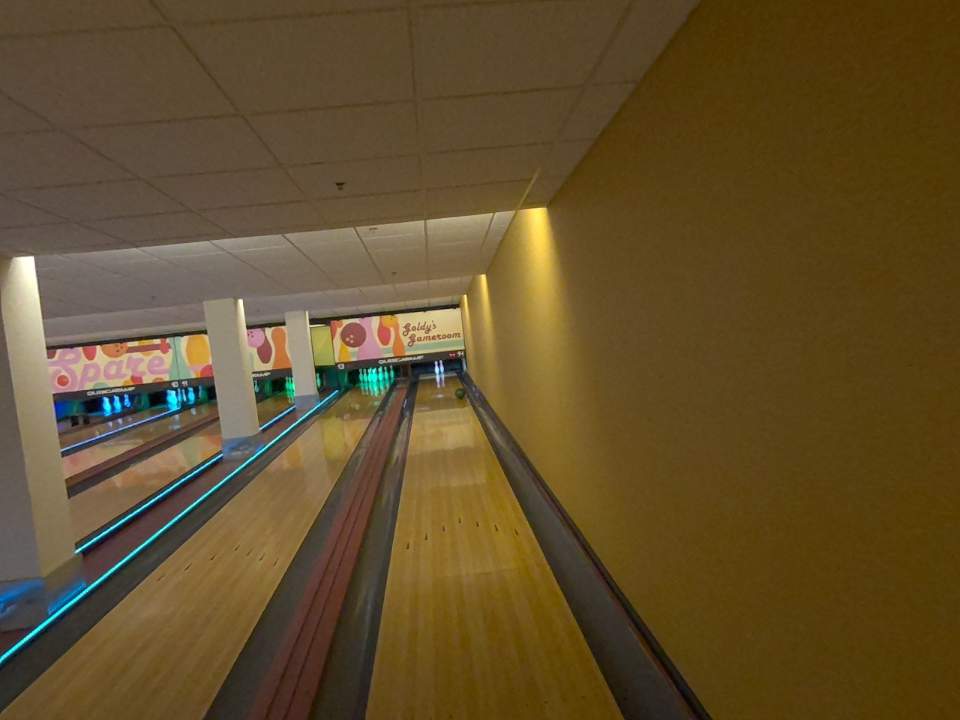
Object: bowling_ball